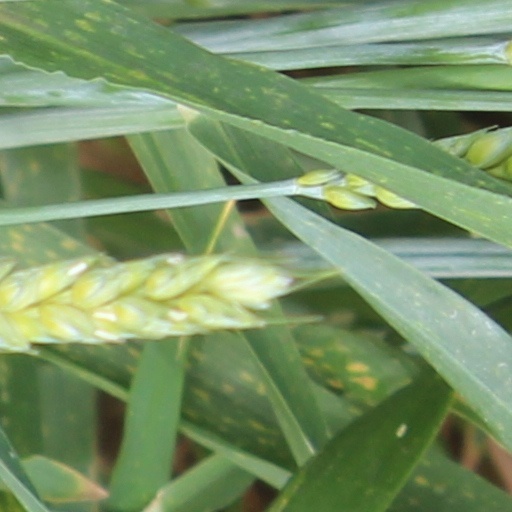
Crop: wheat